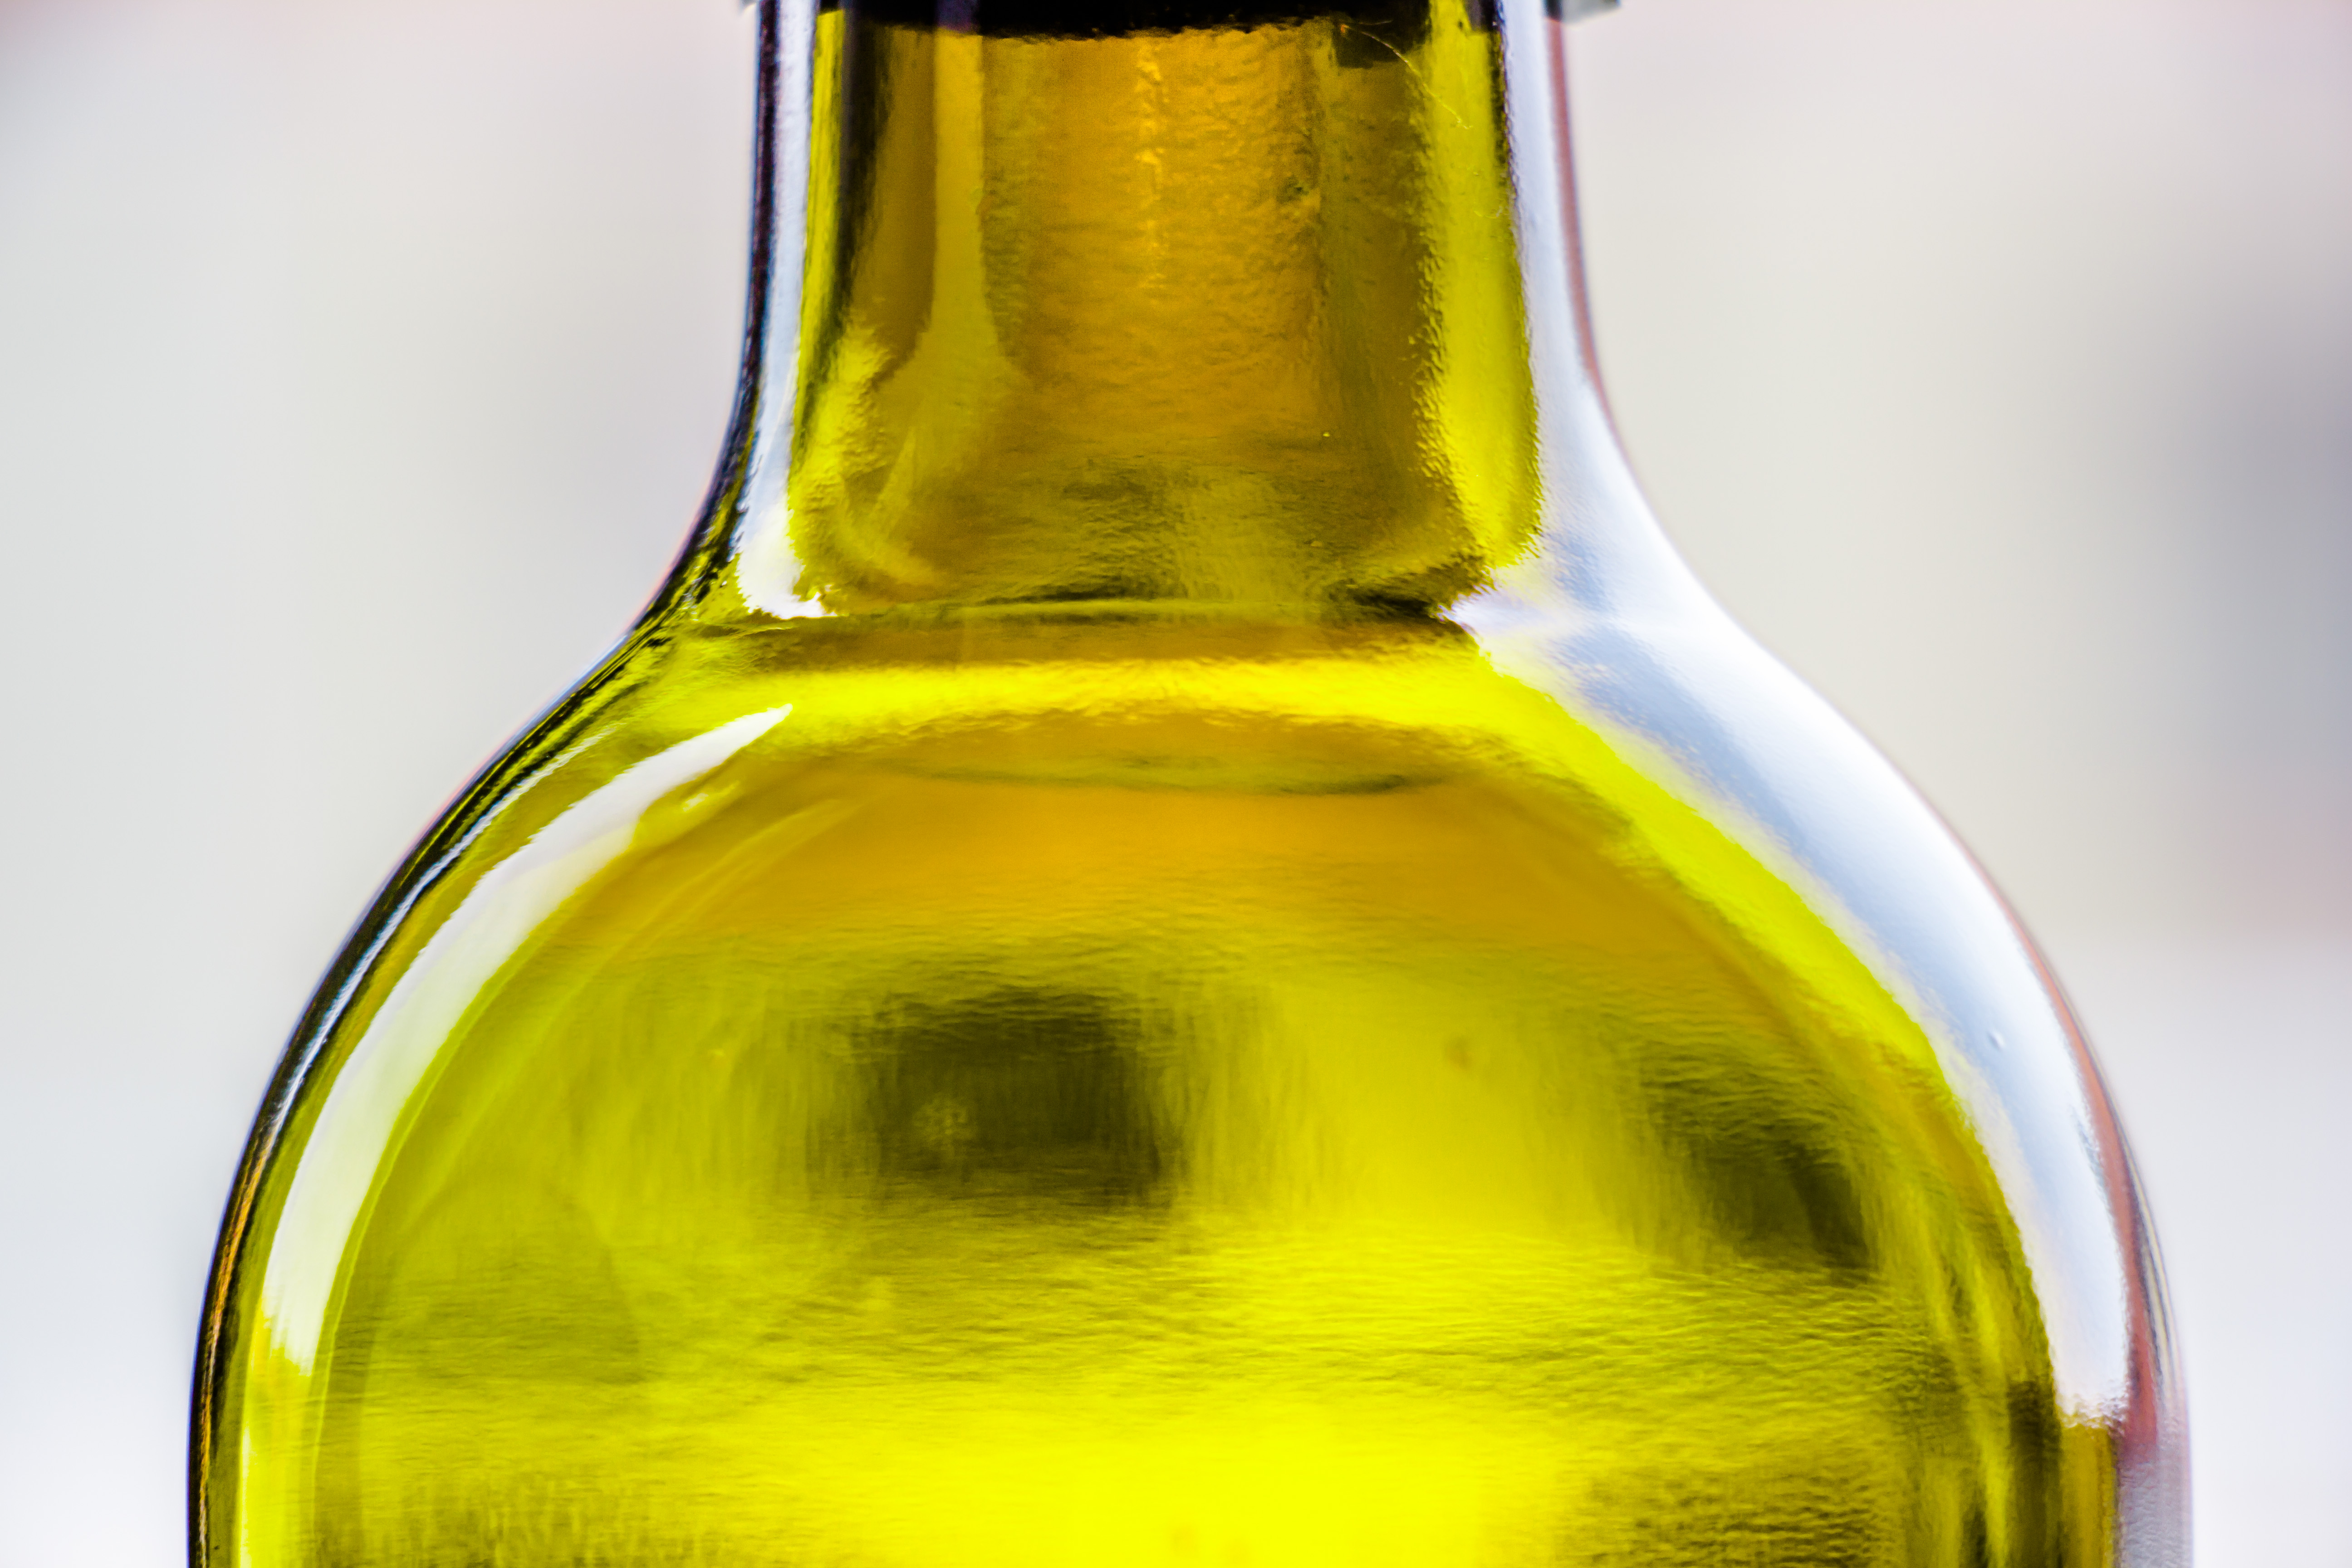
glass, drink, bottle, yellow, wine bottle, glass bottle, beer bottle, liqueur, white wine, distilled beverage, drinkware